Ackworth, Iowa

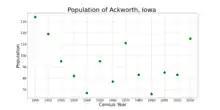
The population of Ackworth, Iowa from US census data

Ackworth is part of the Des Moines–West Des Moines Metropolitan Statistical Area.